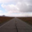
Label: road